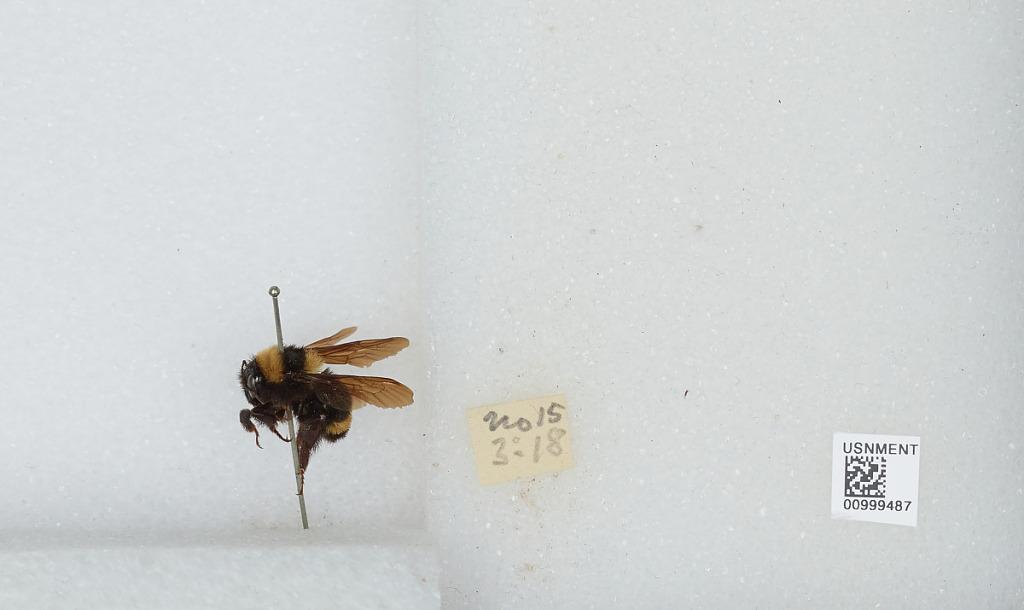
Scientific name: Bombus (Fervidobombus) medius Cresson
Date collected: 1918-3-